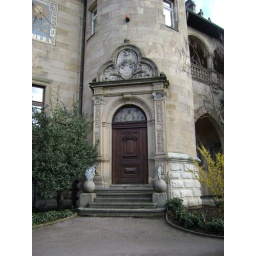
Door detail of a clock tower that caught my eye in Frankfurt